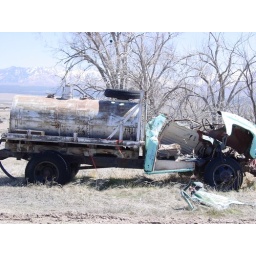
Old water truck in Milford Ut